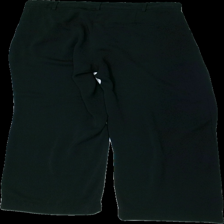
View: back
Type: Trousers
Category: Ladies
Brand: Not in the list
Brand text on label: Åhlens
Colors: Black
Material: 100% Polyester
Cut: Regular
Size: 40
Season: All
Price range: 50-100
Recommended usage: Reuse